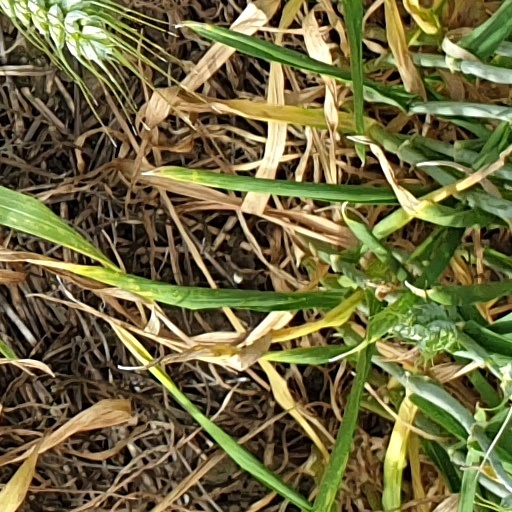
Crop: wheat